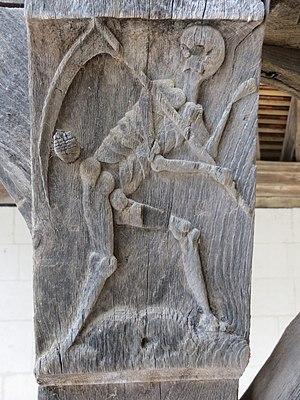
représentation macabre sur un pigeatre de la galerie de l'aître de Brisgaret
L'aître de Brisgaret de Montivilliers est un exemple rare d'aître médiévale en France ayant conservé sa vocation d'origine. Il est très particulier par sa structure comportant une croix gothique, une chapelle, une galerie-ossuaire dont le mur est orné d'un décor macabre et des représentations sculptées.